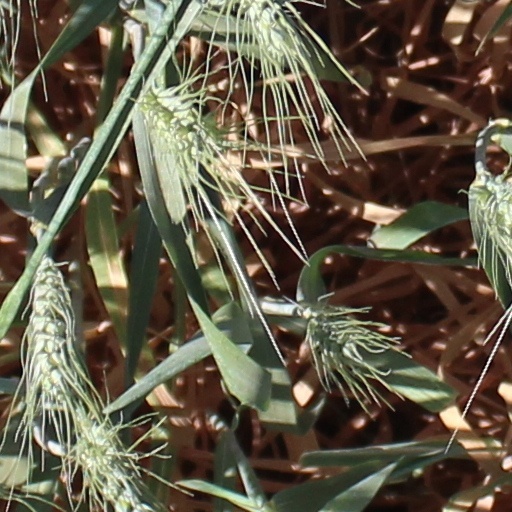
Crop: wheat